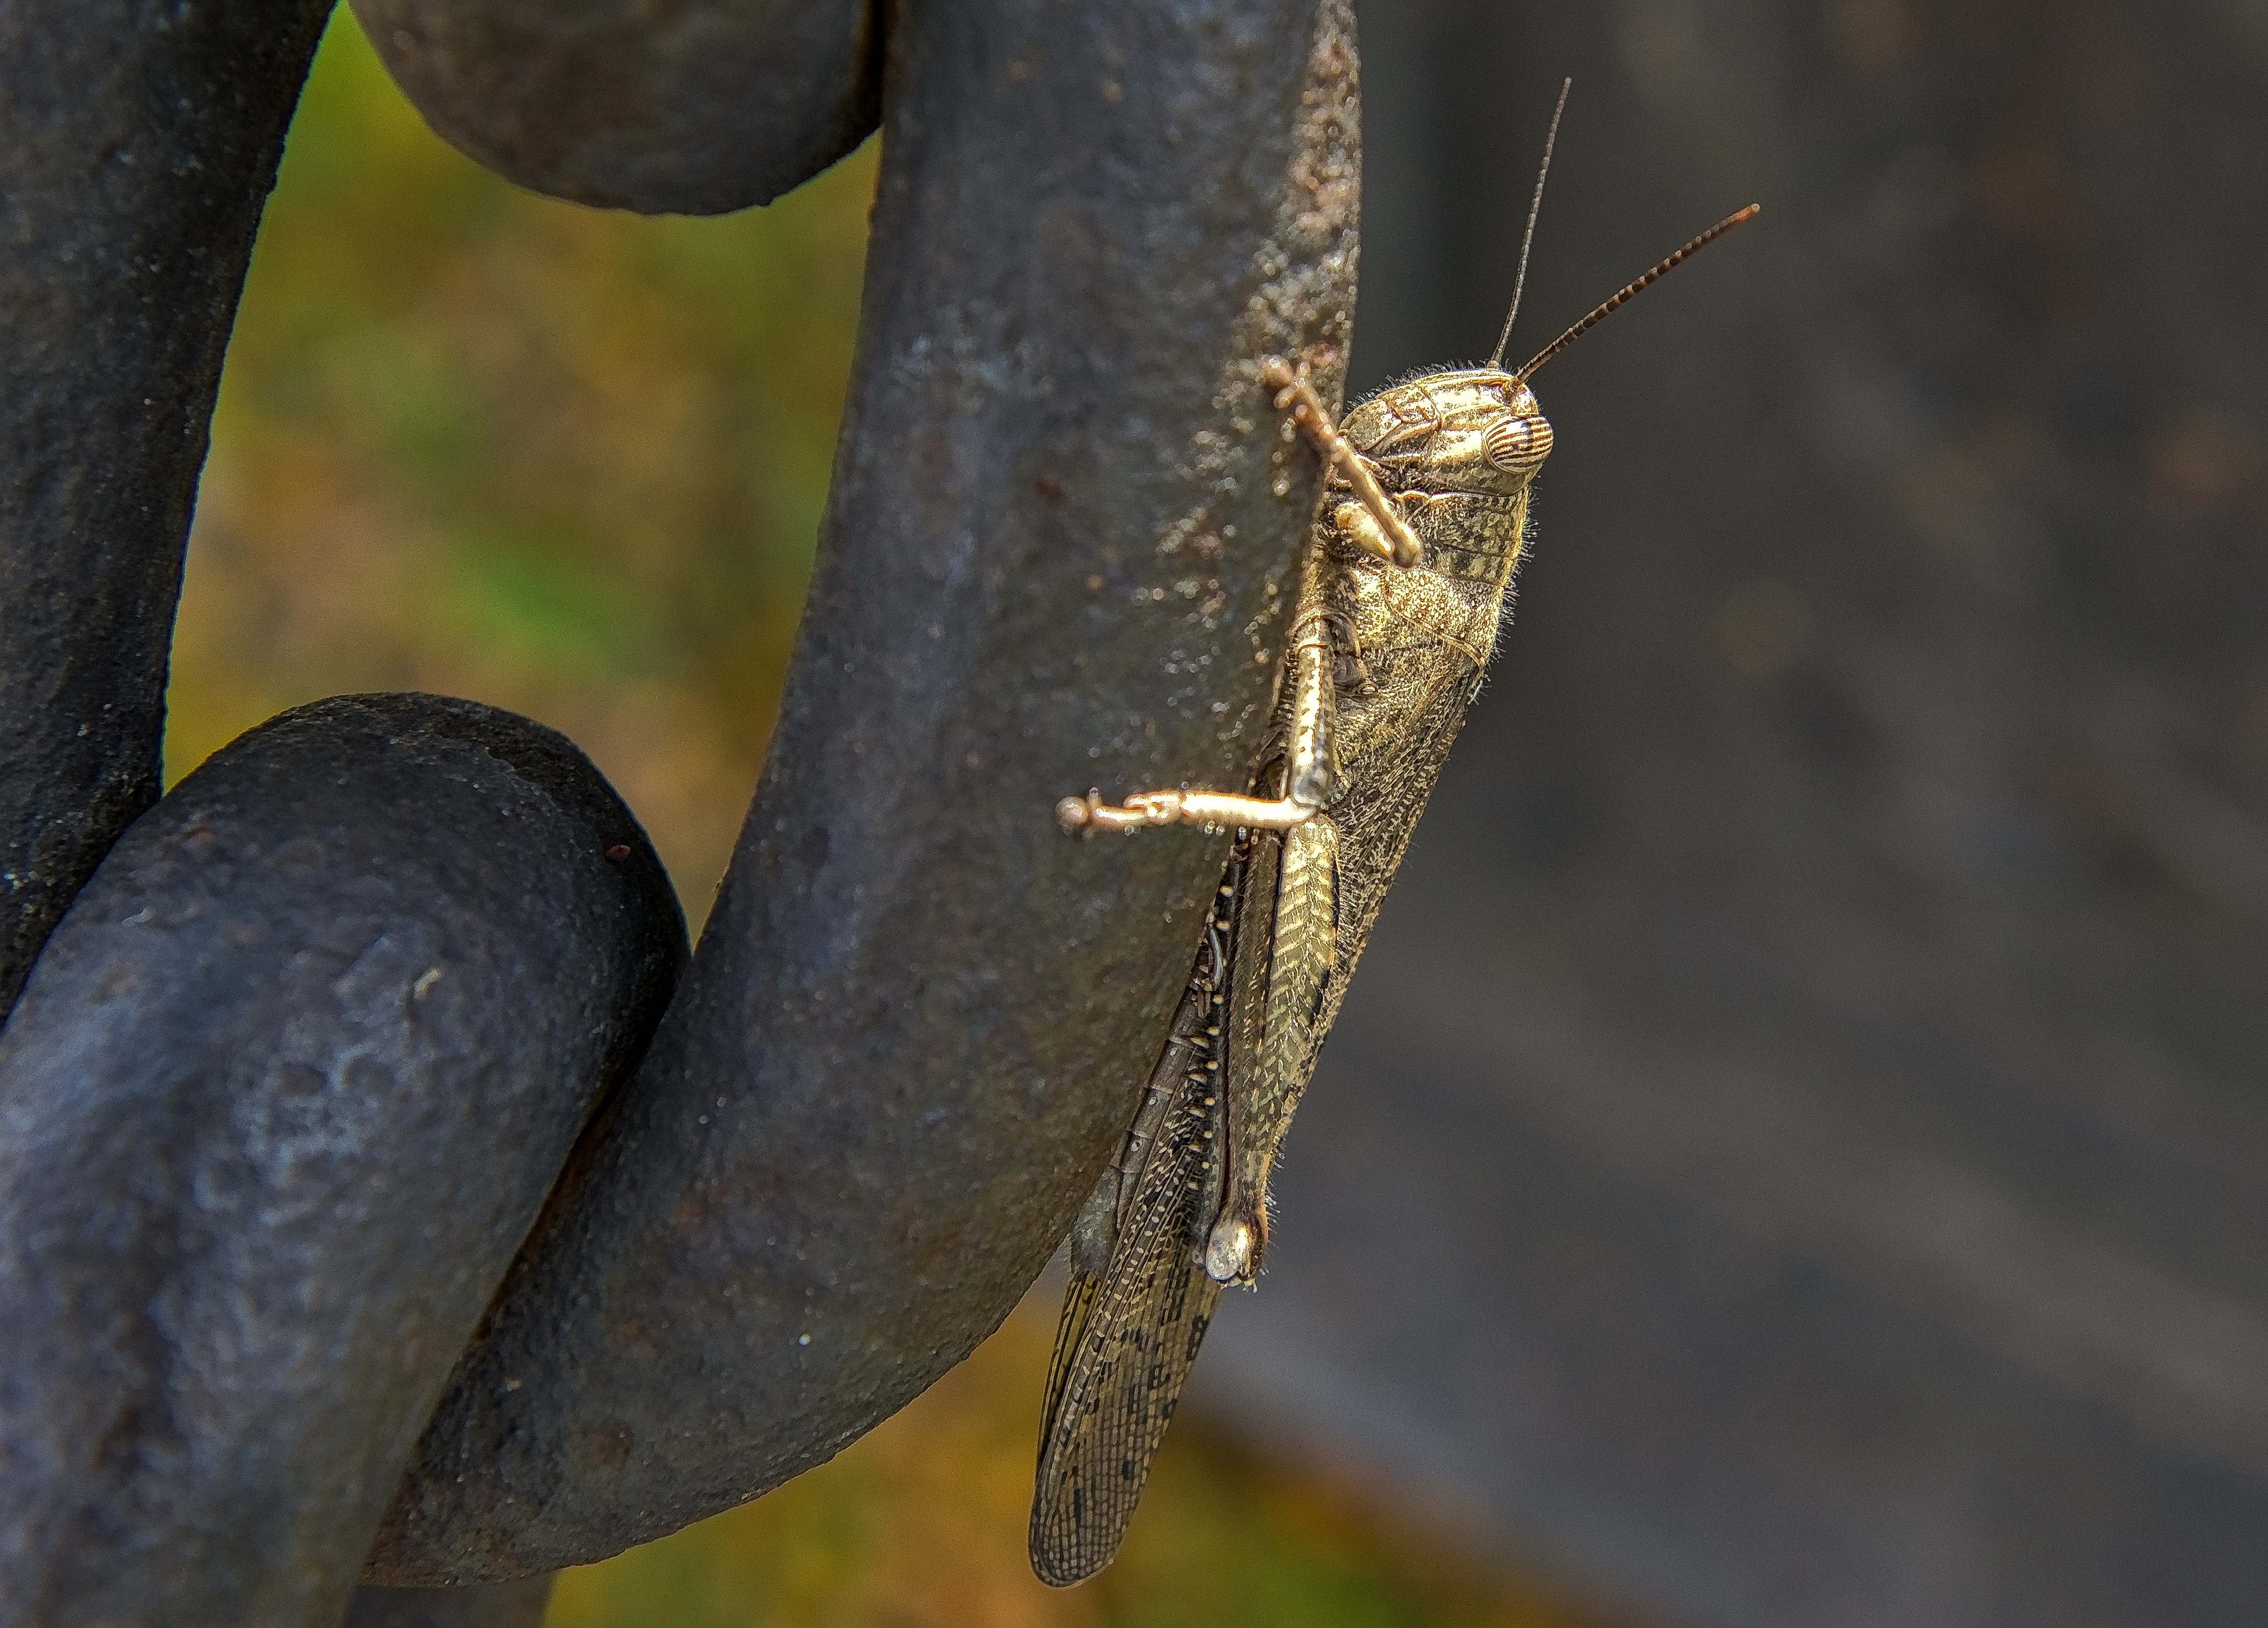
grasshopper, insect, bug, wildlife, macro, colorful, closeup, beetle, nature